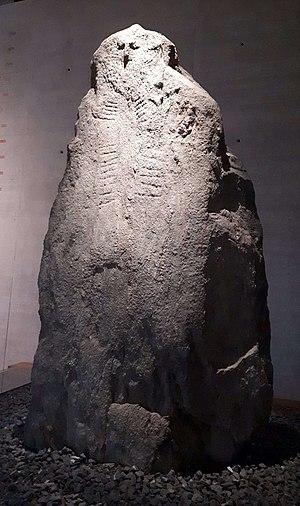
Une des deux statues-menhirs trouvé sur le site de Treytel-A Sugiez à Bevaix NE, Suisse, fouillé entre 1996 et 2000, aujourd'hui exposé au Laténium, Musée cantonal d'archéologie de Neuchâtel, à Hauterive. Installé entre 4600 et 3700 av. J.C., la statue-menhir fut redécorée avec de nouveaux motifs au début du 3e millénaire av. J.-C. pour une réutilisation après une période d'abandon du site.
L'ensemble mégalithique de Treytel-A Sugiez est un site mégalithique à Bevaix, Suisse, découvert en 1995 lors de la construction de l'autoroute A5.